Pathfinder (military)

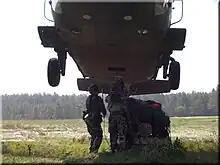
US Army Pathfinders conducting helicopter sling load operations, 2 January 2002

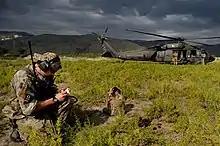
USAF combat controller assesses a potential relief supply air delivery drop zone during Operation Unified Response in Port-au-Prince, Haiti, Jan. 19, 2010.

The U.S. Army operates three Pathfinder schools. The first is the United States Army Pathfinder School, at Fort Benning, Georgia, which serves as the Army proponent agency for Pathfinder operations and oversees the standardization of Army Pathfinder doctrine. The second is the Sabalauski Air Assault School of Fort Campbell, KY. The third is part of Fort Benning's Army National Guard Warrior Training Center, which also conducts Pre-Ranger and Air Assault classes. The courses taught at the WTC and Fort Campbell do not include parachute jumps.